Mohammad-Reza Lotfi

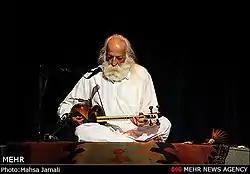
Mohammad-Reza Lotfi playing tar in a concert.

Mohammad-Reza Lotfi died on 2 May 2014 (age of 67) suffering from prostate cancer.